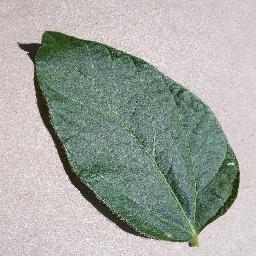
Label: Soybean___healthy